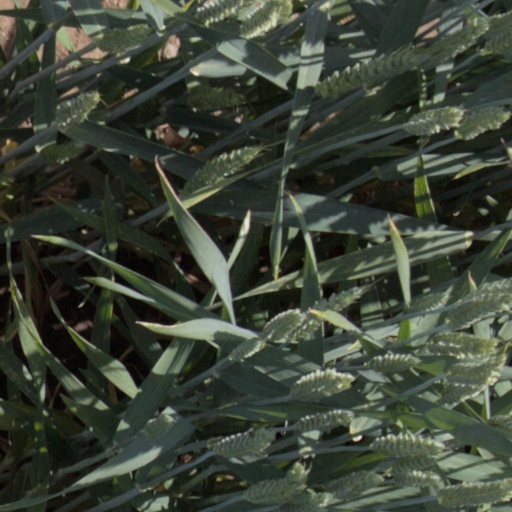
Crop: wheat